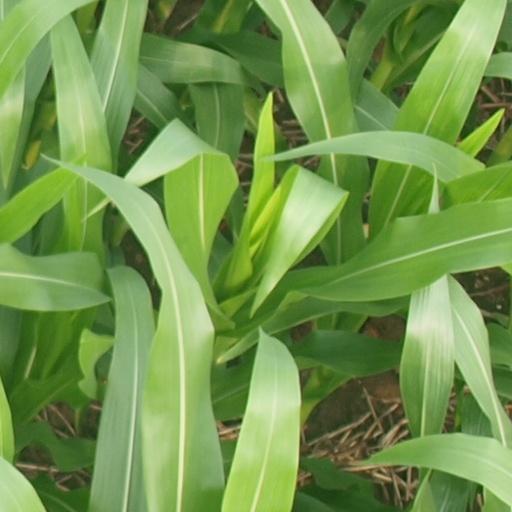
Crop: maize; corn